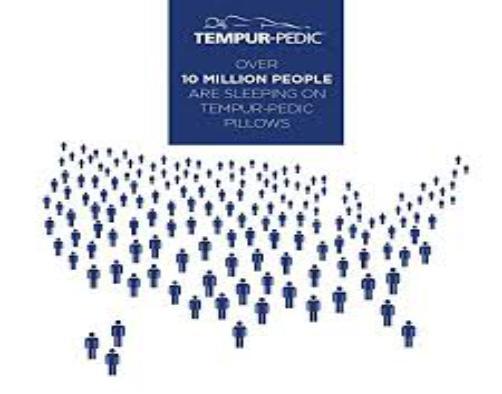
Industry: Necessities